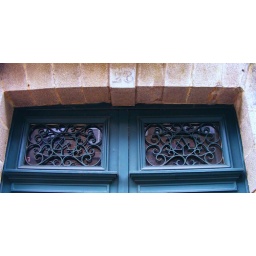
window in door Fougeres